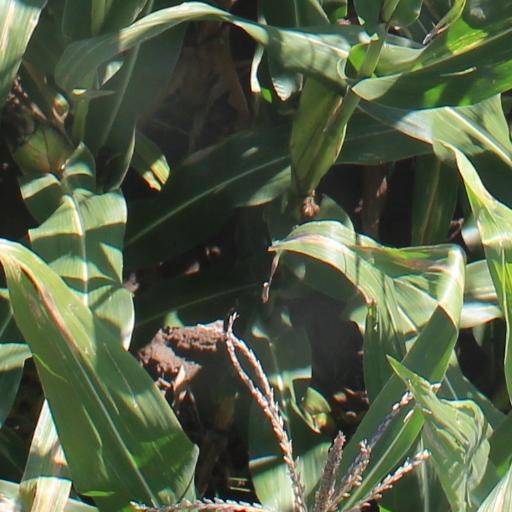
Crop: maize; corn